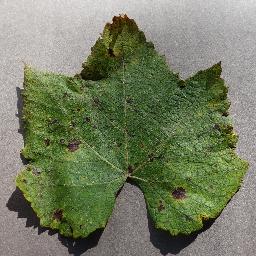
Label: Grape___Leaf_blight_(Isariopsis_Leaf_Spot)